Judith Merril

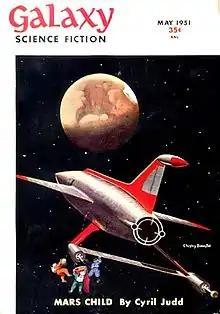
The opening installment of "Mars Child", by Merril and Cyril Kornbluth, took the cover of the May 1951 issue of "Galaxy Science Fiction".

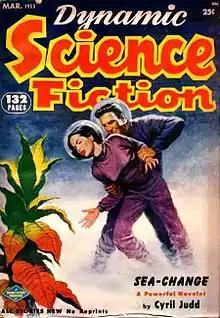
Another Merril–Kornbluth collaboration, the novelette "Sea-Change", was the cover story for the second issue of "Dynamic Science Fiction" in 1953. It has apparently never been reprinted.

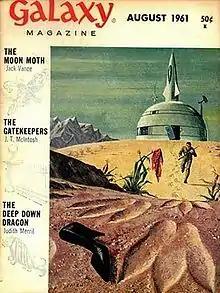
Merril's "The Deep Down Dragon" was the cover story for the August 1961 issue of "Galaxy Science Fiction".

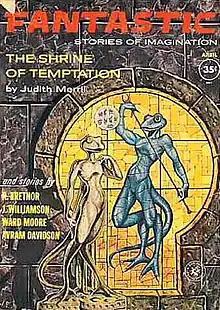
Merril's novelette "The Shrine of Temptation" took the cover of the April 1962 issue of "Fantastic", featuring George Barr's first professional cover art.

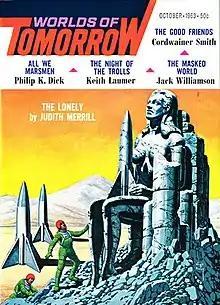
Merril's novelette "The Lonely" was the cover story on the October 1963 issue of "Worlds of Tomorrow".

Using her daughter's given name as a surname, Merril edited a five-page SF fanzine dated May 1945, including a letter "On Ezra Pound" by Don [sic] Zissman. She edited, and published with Larry Shaw and Dan Zissman, a 20-page fanzine dated January 1946, "Science*Fiction No. 1", including an editorial by her entitled "The Hills and the Heights". ISFDB notes, "A single issue fanzine from Judy Zissman (aka Judith Merril). It was clearly intended to continue, and many of the contents of the next issue are described, but a 2nd issue was never released—likely as a result of the collapse of her marriage to Don Zissman."